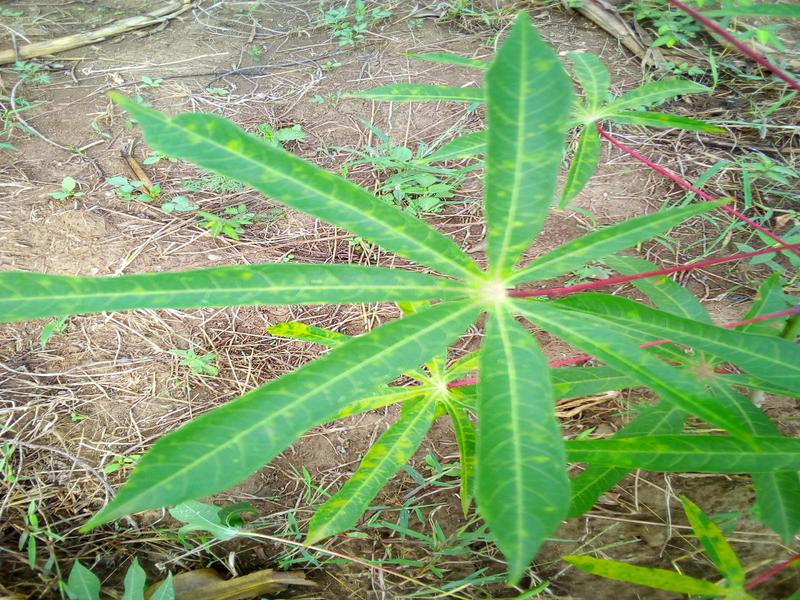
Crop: cassava
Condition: brown_streak_disease